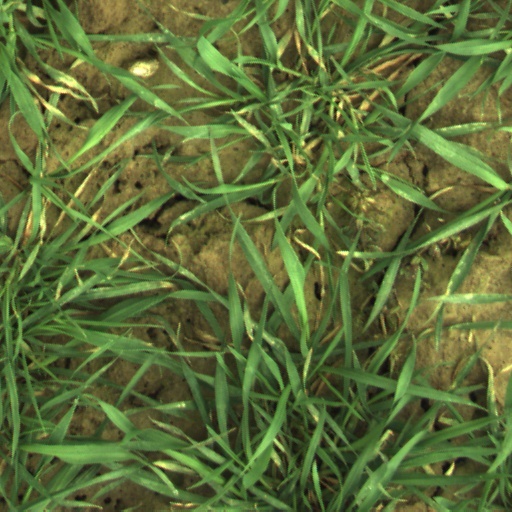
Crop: wheat